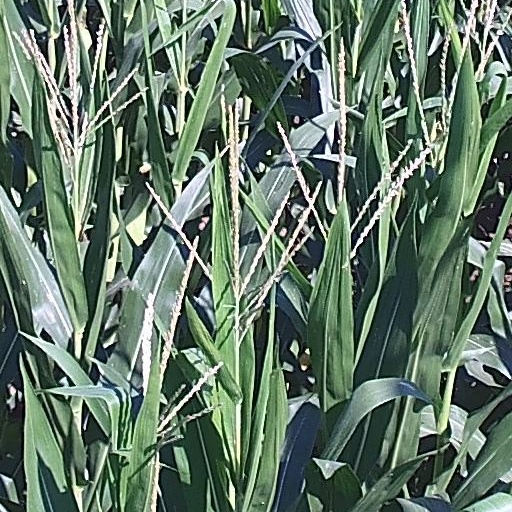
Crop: maize; corn